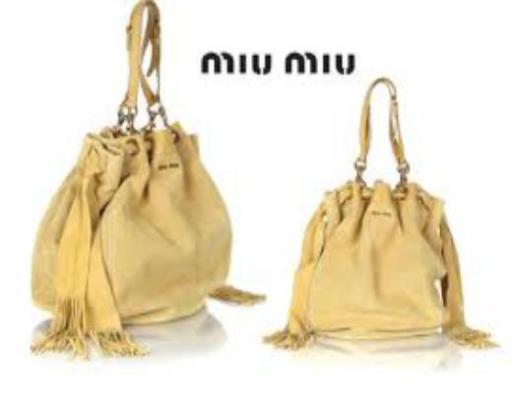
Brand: miu miu
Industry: Clothes